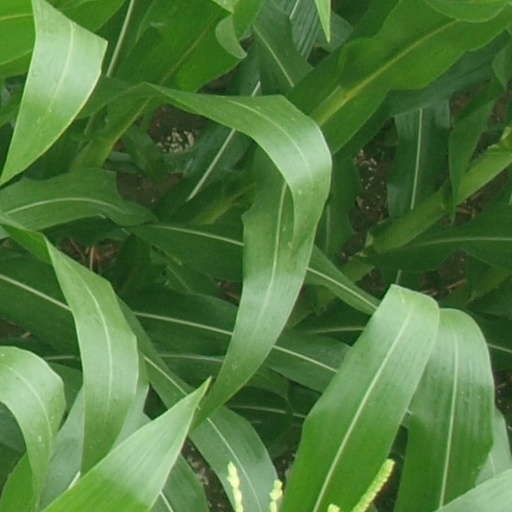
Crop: maize; corn